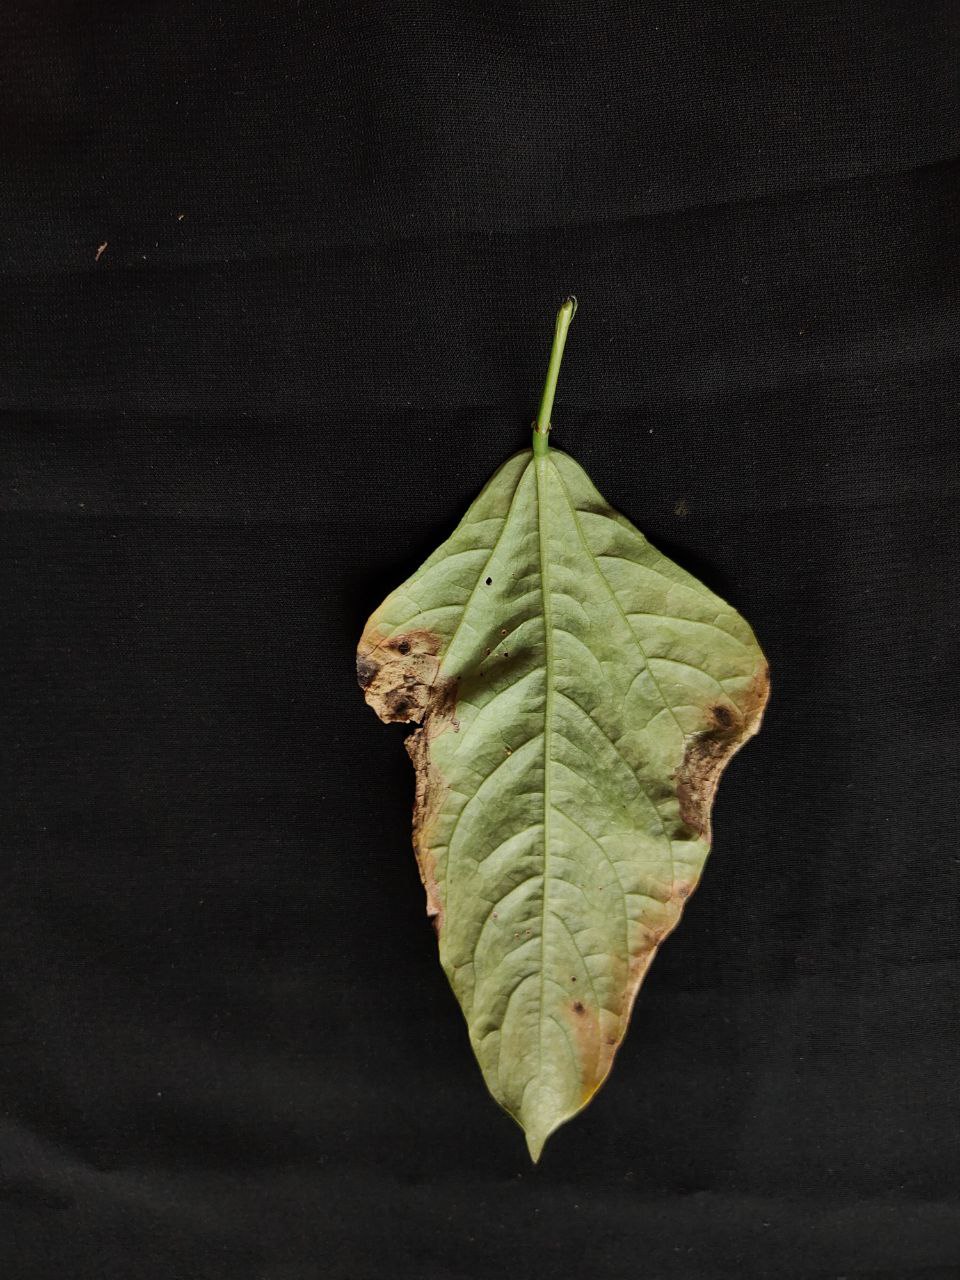
Crop: cowpea
Leaf condition: Bacterial wilt